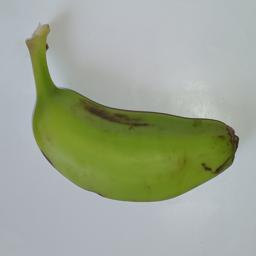
Banana variety: Champa Kola